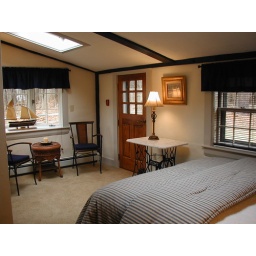
Shows door to private mahogany deck with bistro table and chairs. A forest view under 100 foot pine trees.